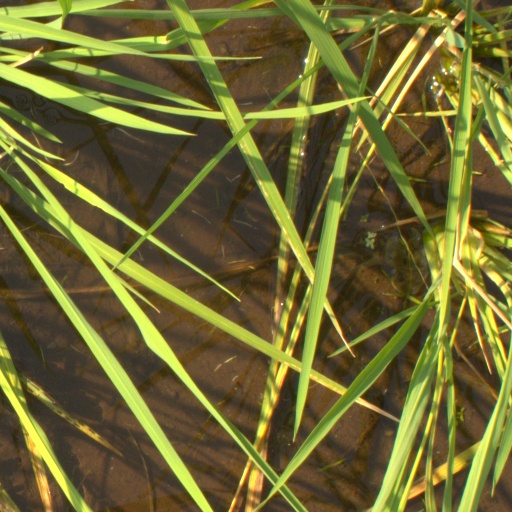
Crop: rice